Lufia: The Legend Returns

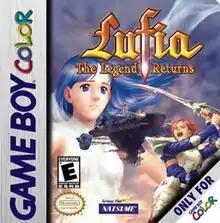
North American box art

Lufia: The Legend Returns is a role-playing video game for the Game Boy Color developed by Neverland and published by Taito, Natsume Inc., and Ubi Soft in Japan, North America, and Europe, respectively, in 2001. It is the third game in the "Lufia" series and the first one to appear on a handheld gaming system.